Zonites algirus

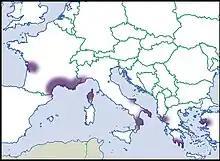
Distribution

This species occurs in Turkey, southern France and other areas.